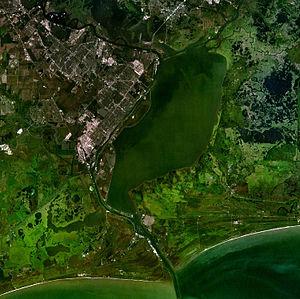
Le lac Sabine est une étendue d'eau salée de 364 km². Il s'agit d'un estuaire formé à la confluence de la Sabine et de la Neches qui se situe à la frontière entre le Texas et la Louisiane.